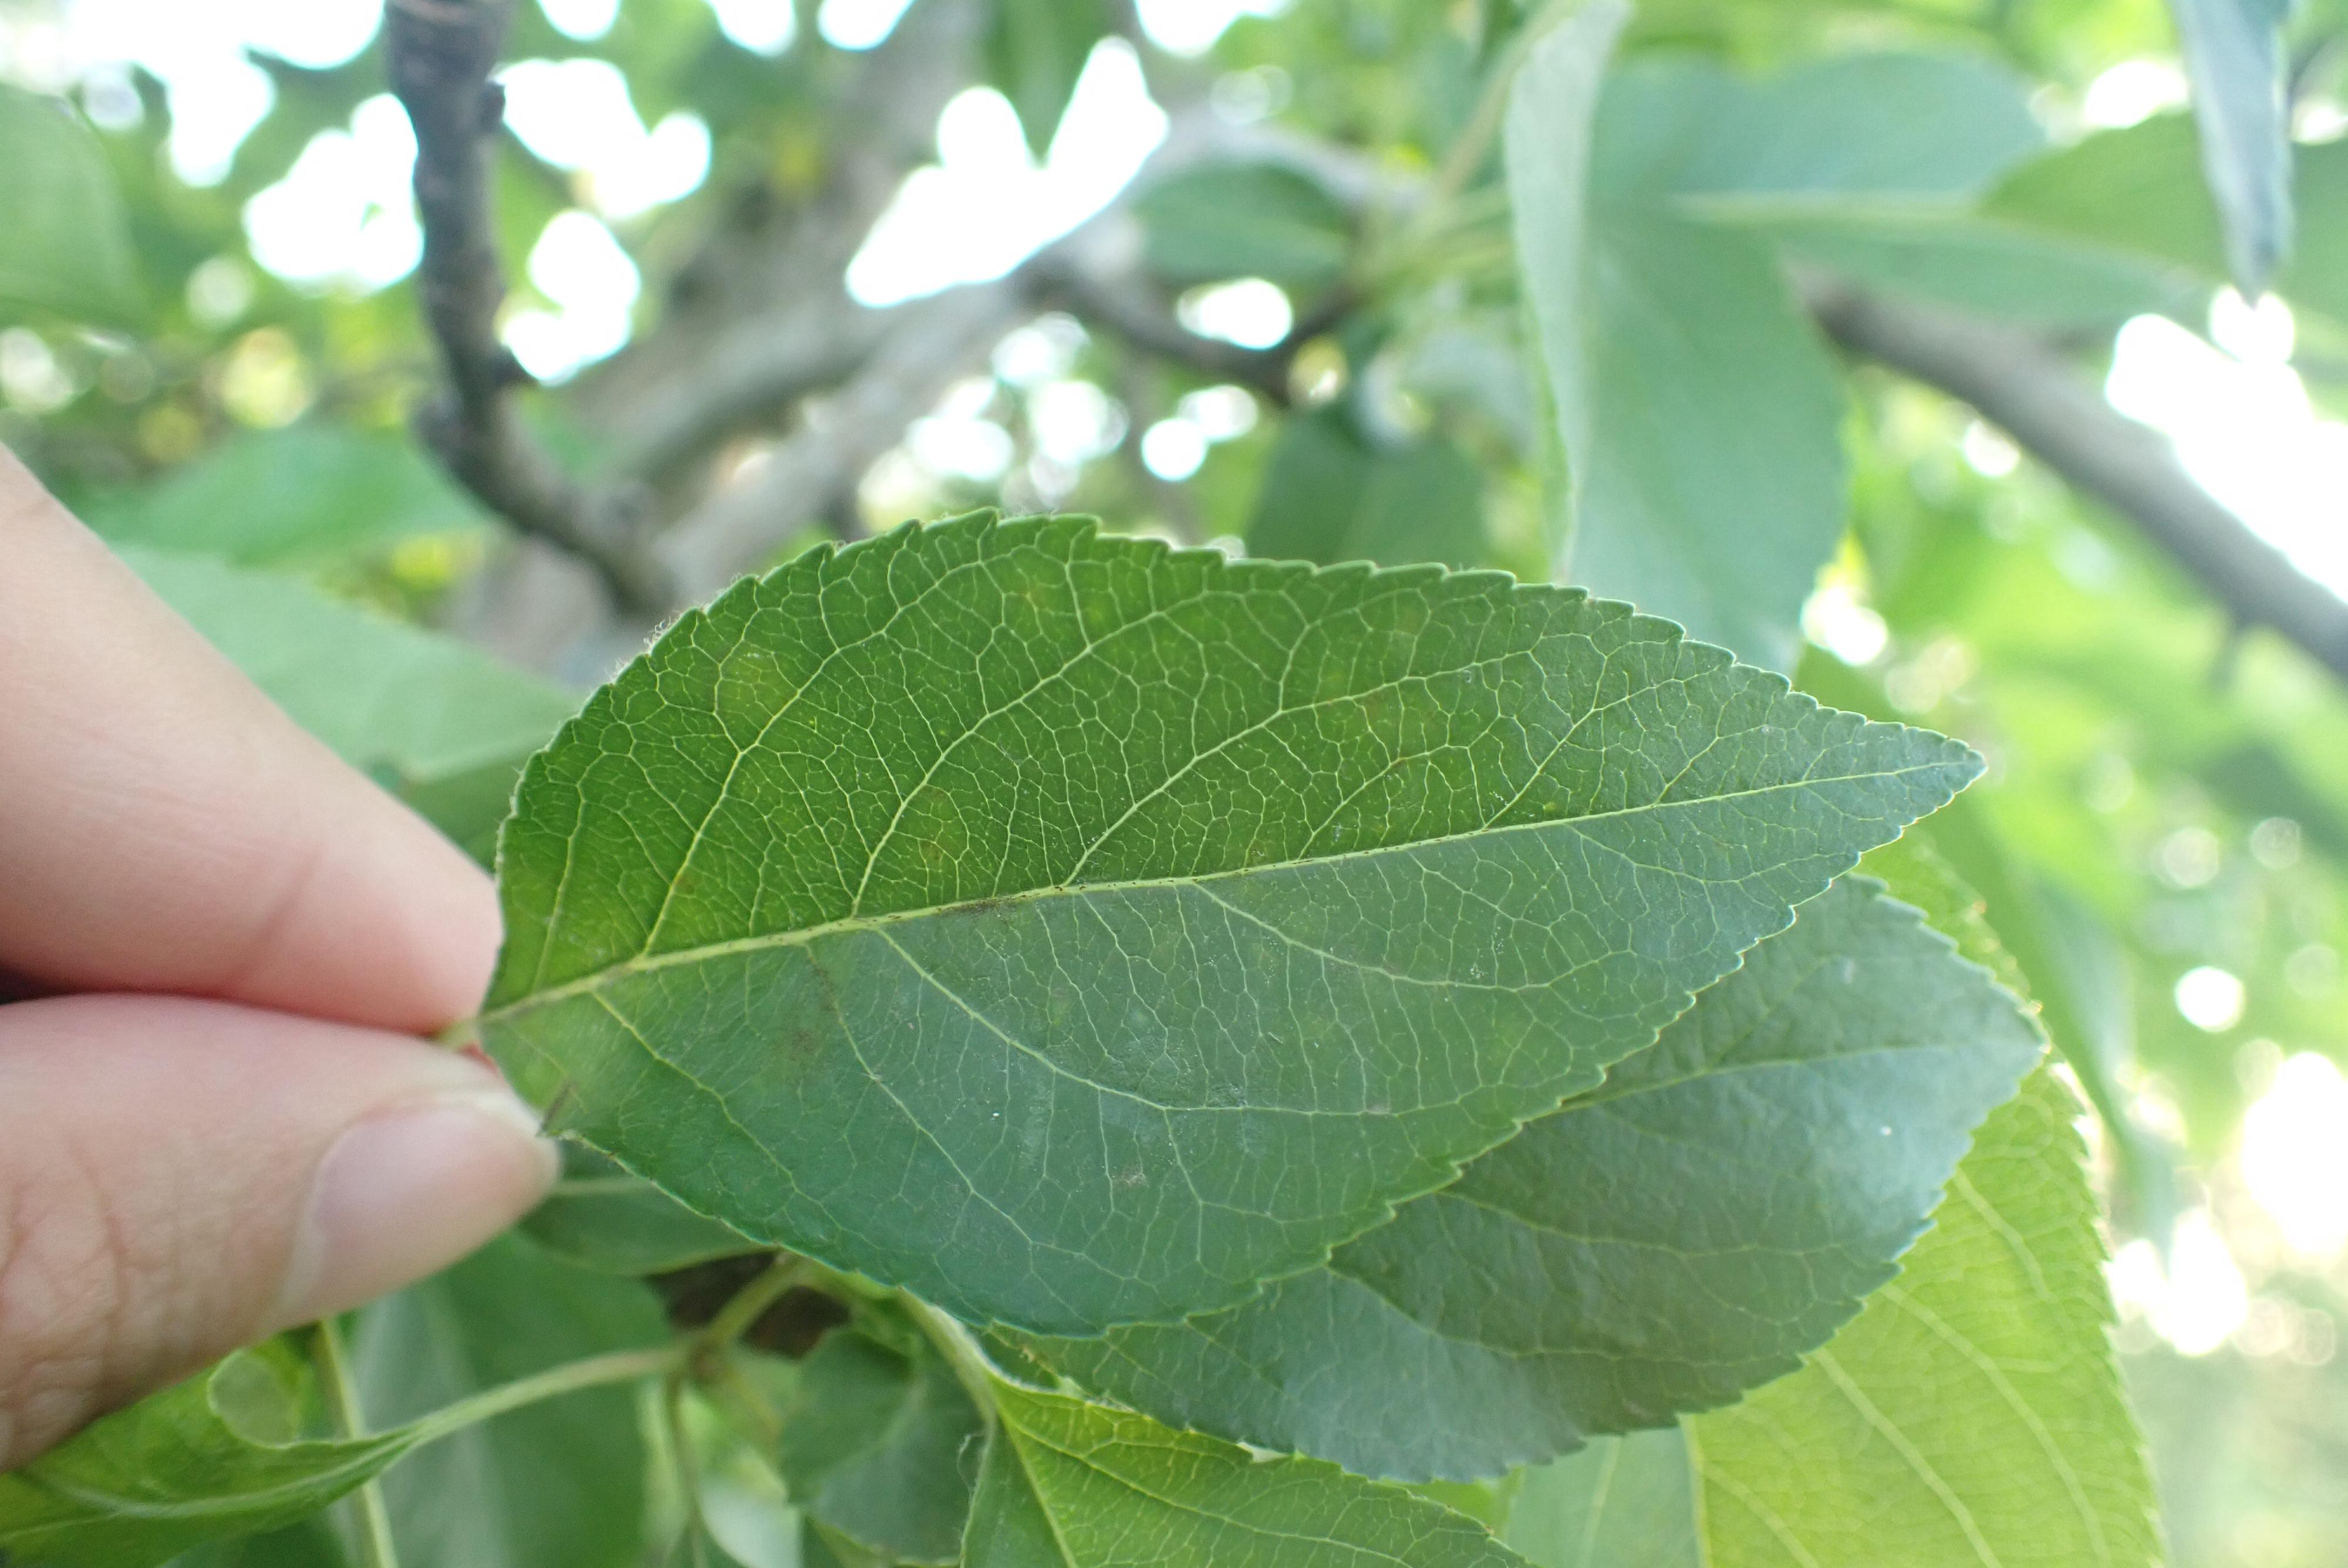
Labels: scab